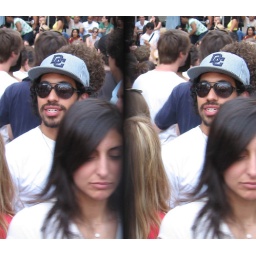
warm-up - guy in blue hat - stereo